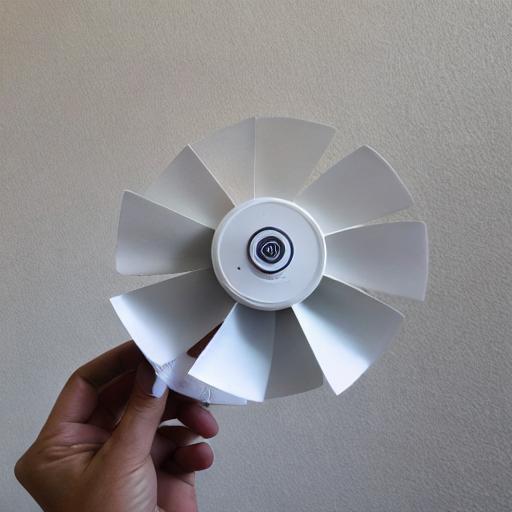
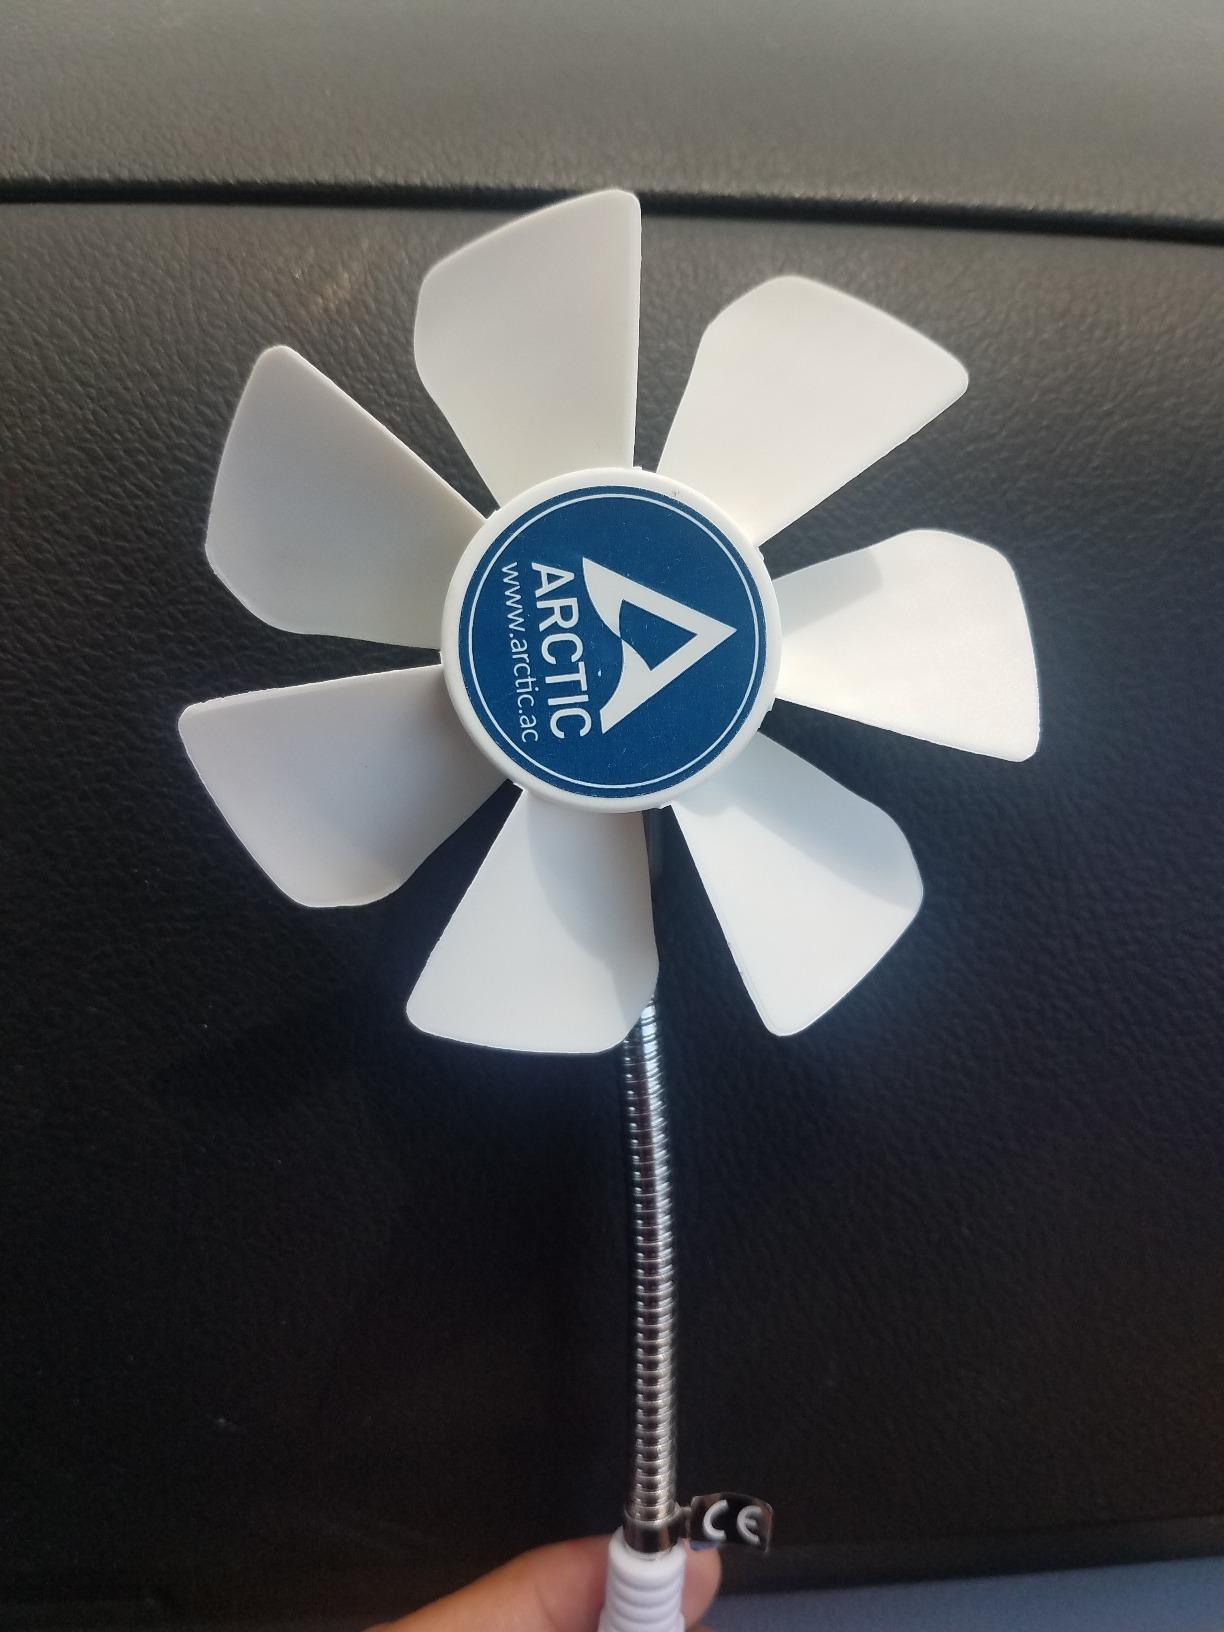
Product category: fan
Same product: no